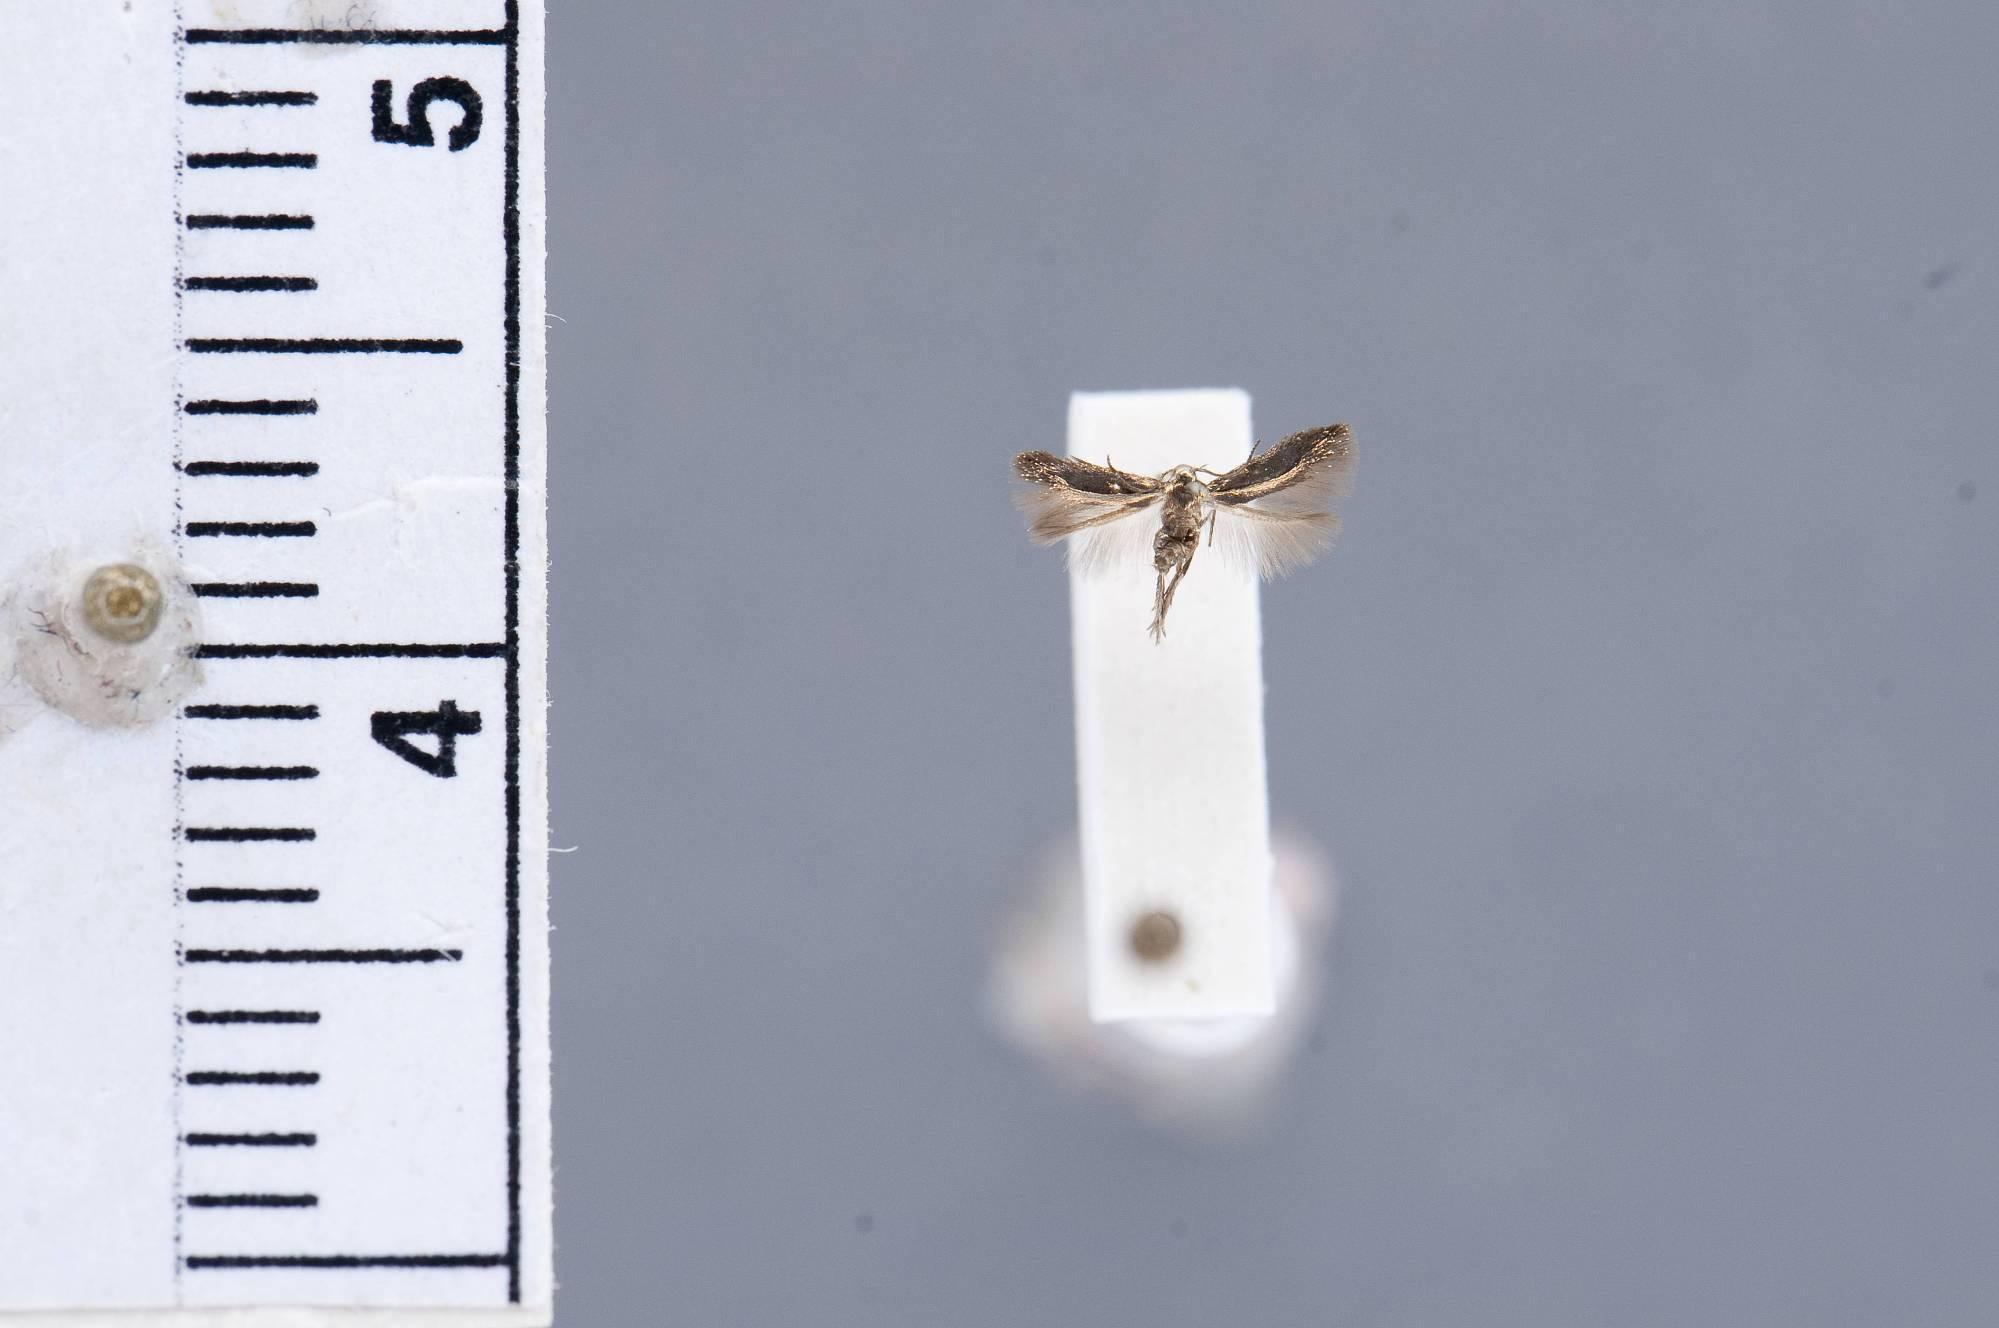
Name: Siskiwitia latebra
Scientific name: Siskiwitia latebra Hodges, 1978
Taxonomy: Animalia, Arthropoda, Insecta, Lepidoptera, Glossata, Cosmopterigidae, Chrysopeleiinae
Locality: Devil's Den State Park, Washington, Arkansas, United States
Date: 11 Jul 1966